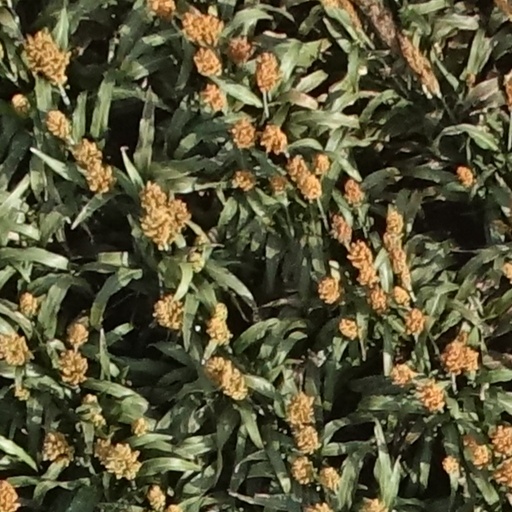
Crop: sorghum